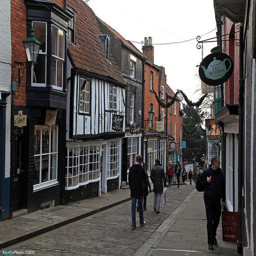
A view of street in a small town, with people traveling down it.
The people are walking down the street outside.
Lots of people walk down a stone street.
People walking along a narrow street lined with stores.
A group of people walking on a street.